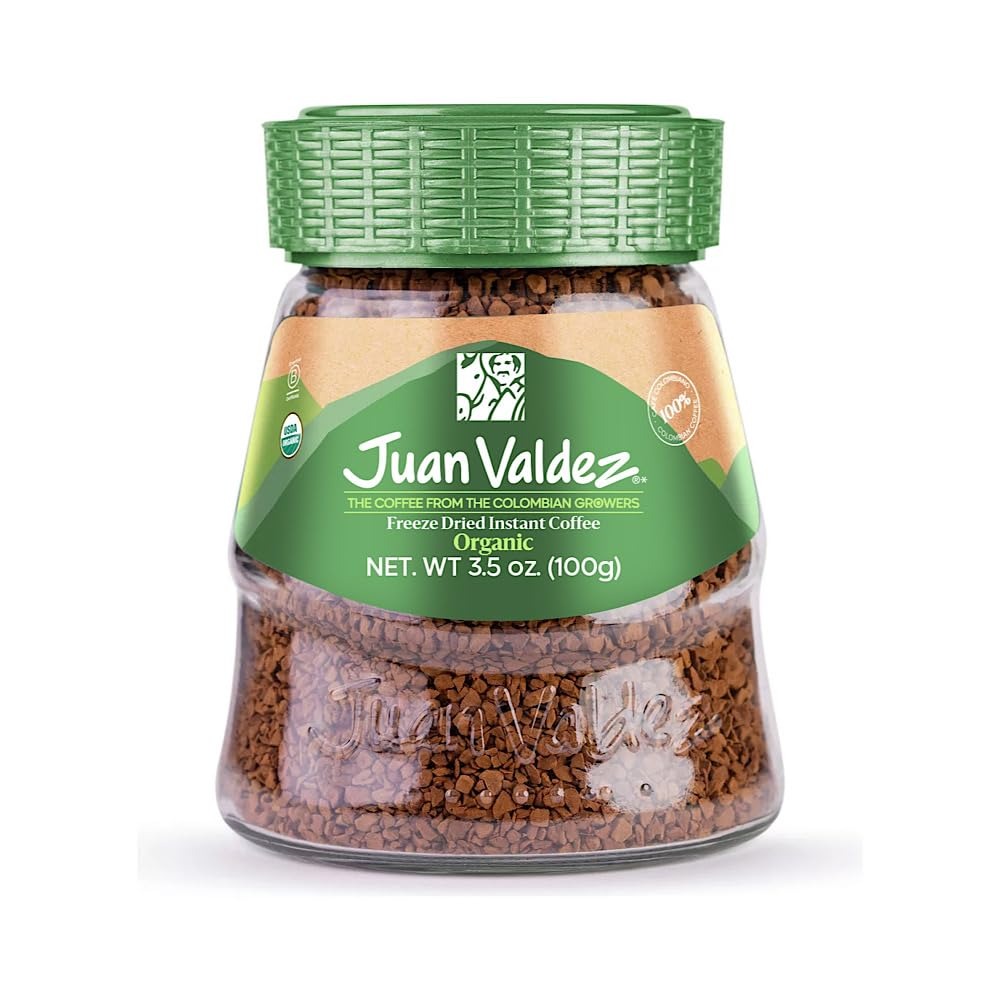
Item Name: Juan Valdez Organic Freeze Dried Coffee, Classic Flavor 3.5 oz - Premium Colombian Coffee USDA Organic Certified
Bullet Point 1: With its USDA Organic certification, our Juan Valdez Organic Freeze Dried coffee is committed to delivering the finest coffee while upholding the highest ecological standards.
Bullet Point 2: This is a sustainable product for the environment and the health of the communities as it does not contain pesticides or chemical fertilizers.
Bullet Point 3: Just like instant coffee, it is very easy to prepare and it is perfect for hot or cold beverage preparations.
Bullet Point 4: It is a coffee of great yield and concentration, only half teaspoon is required to prepare a 7 oz cup.
Bullet Point 5: Brand: Juan Valdez Coffee / Origin: Colombia / Flavor: Classic / Size: 3.5 oz / Composition: 100% Arabica Beans
Product Description: - Brand: Juan Valdez Coffee - Origin: Colombia - Flavor: Classic - Size: 3.5 oz - Composition: 100% Arabica Beans - Process: Our Freeze Dried Line is made by dehydrating the coffee at extremely low temperatures in order to preserve its components and aroma - Coffee Type: Freeze Dried - Caffeine Content: Caffeinated - Recommended Preparations: Latte, Cappuccinos or Affogatos
Value: 3.5
Unit: Ounce

Price: 12.99